Benoît Tréluyer

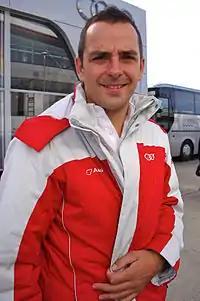
Tréluyer in 2013

Beginning his motorsport career in motocross and karting, Alençon-born Tréluyer switched to single-seaters in Formula Renault Campus for 1995. He was a race winner in the French Formula Renault championship in 1996, finishing sixth overall in 1997 before moving up to domestic F3 for 1998. He would go on to finish ninth overall in his rookie season and third the following year, and also claimed the European Formula Three Cup at the Pau Circuit in 1999.